Spinal cord stroke

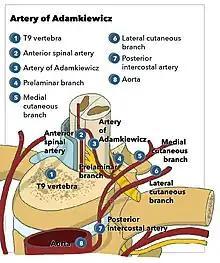
Artery of Adamkiewicz is supplied by posterior intercostal artery, and drains into anterior spinal artery.

Aortic surgeries contribute to many iatrogenic spinal cord ischaemia, although its percentage is much lower than that of spontaneous type. Thoracic endovascular aortic repair (TEVAR) was carried out to introduce a stent graft in order to treat thoracoabdominal aortic aneurysm, a condition of enlarged aorta with weakened vascular wall, as well as traumas and atherosclerosis. Segmental medullary arteries, notably the artery of Adamkiewicz, could be excluded from circulation after blockage of intercostal arteries by the device, which directly branches from descending aorta. Furthermore, during open repair, blood flow within aorta is halted by clamping to facilitate the sewing of interposition graft. The reduced blood flow to anterior and posterior radicular artery could trigger spinal stroke. Cases of spinal stroke following operations like aortography, spinal anesthesia and lumbar spine surgery are reported.